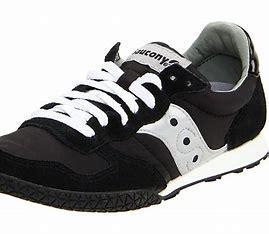
Brand: Saucony
Model: 100